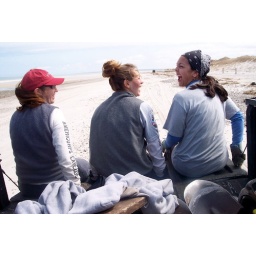
driving along the beach in the bed of the truck...